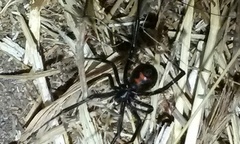
Species: Lactrodectus_hesperus